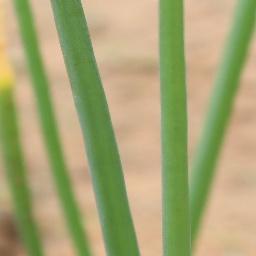
Label: healthy